William Elias Taunton

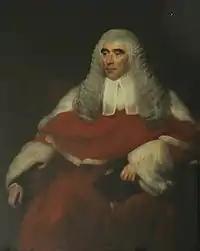

Taunton was born at Oxford in 1772, the eldest son of Sir William Elias Taunton, town clerk of Oxford and clerk of the peace for the county, by Frances, daughter of Stephen Grosvenor, sub-treasurer of Christ Church, Oxford. He was admitted king's scholar at Westminster School on 15 January 1785, and was elected to Christ Church, Oxford, whence he matriculated 12 June 1789, graduating with a BA 1793, and MA 1796.